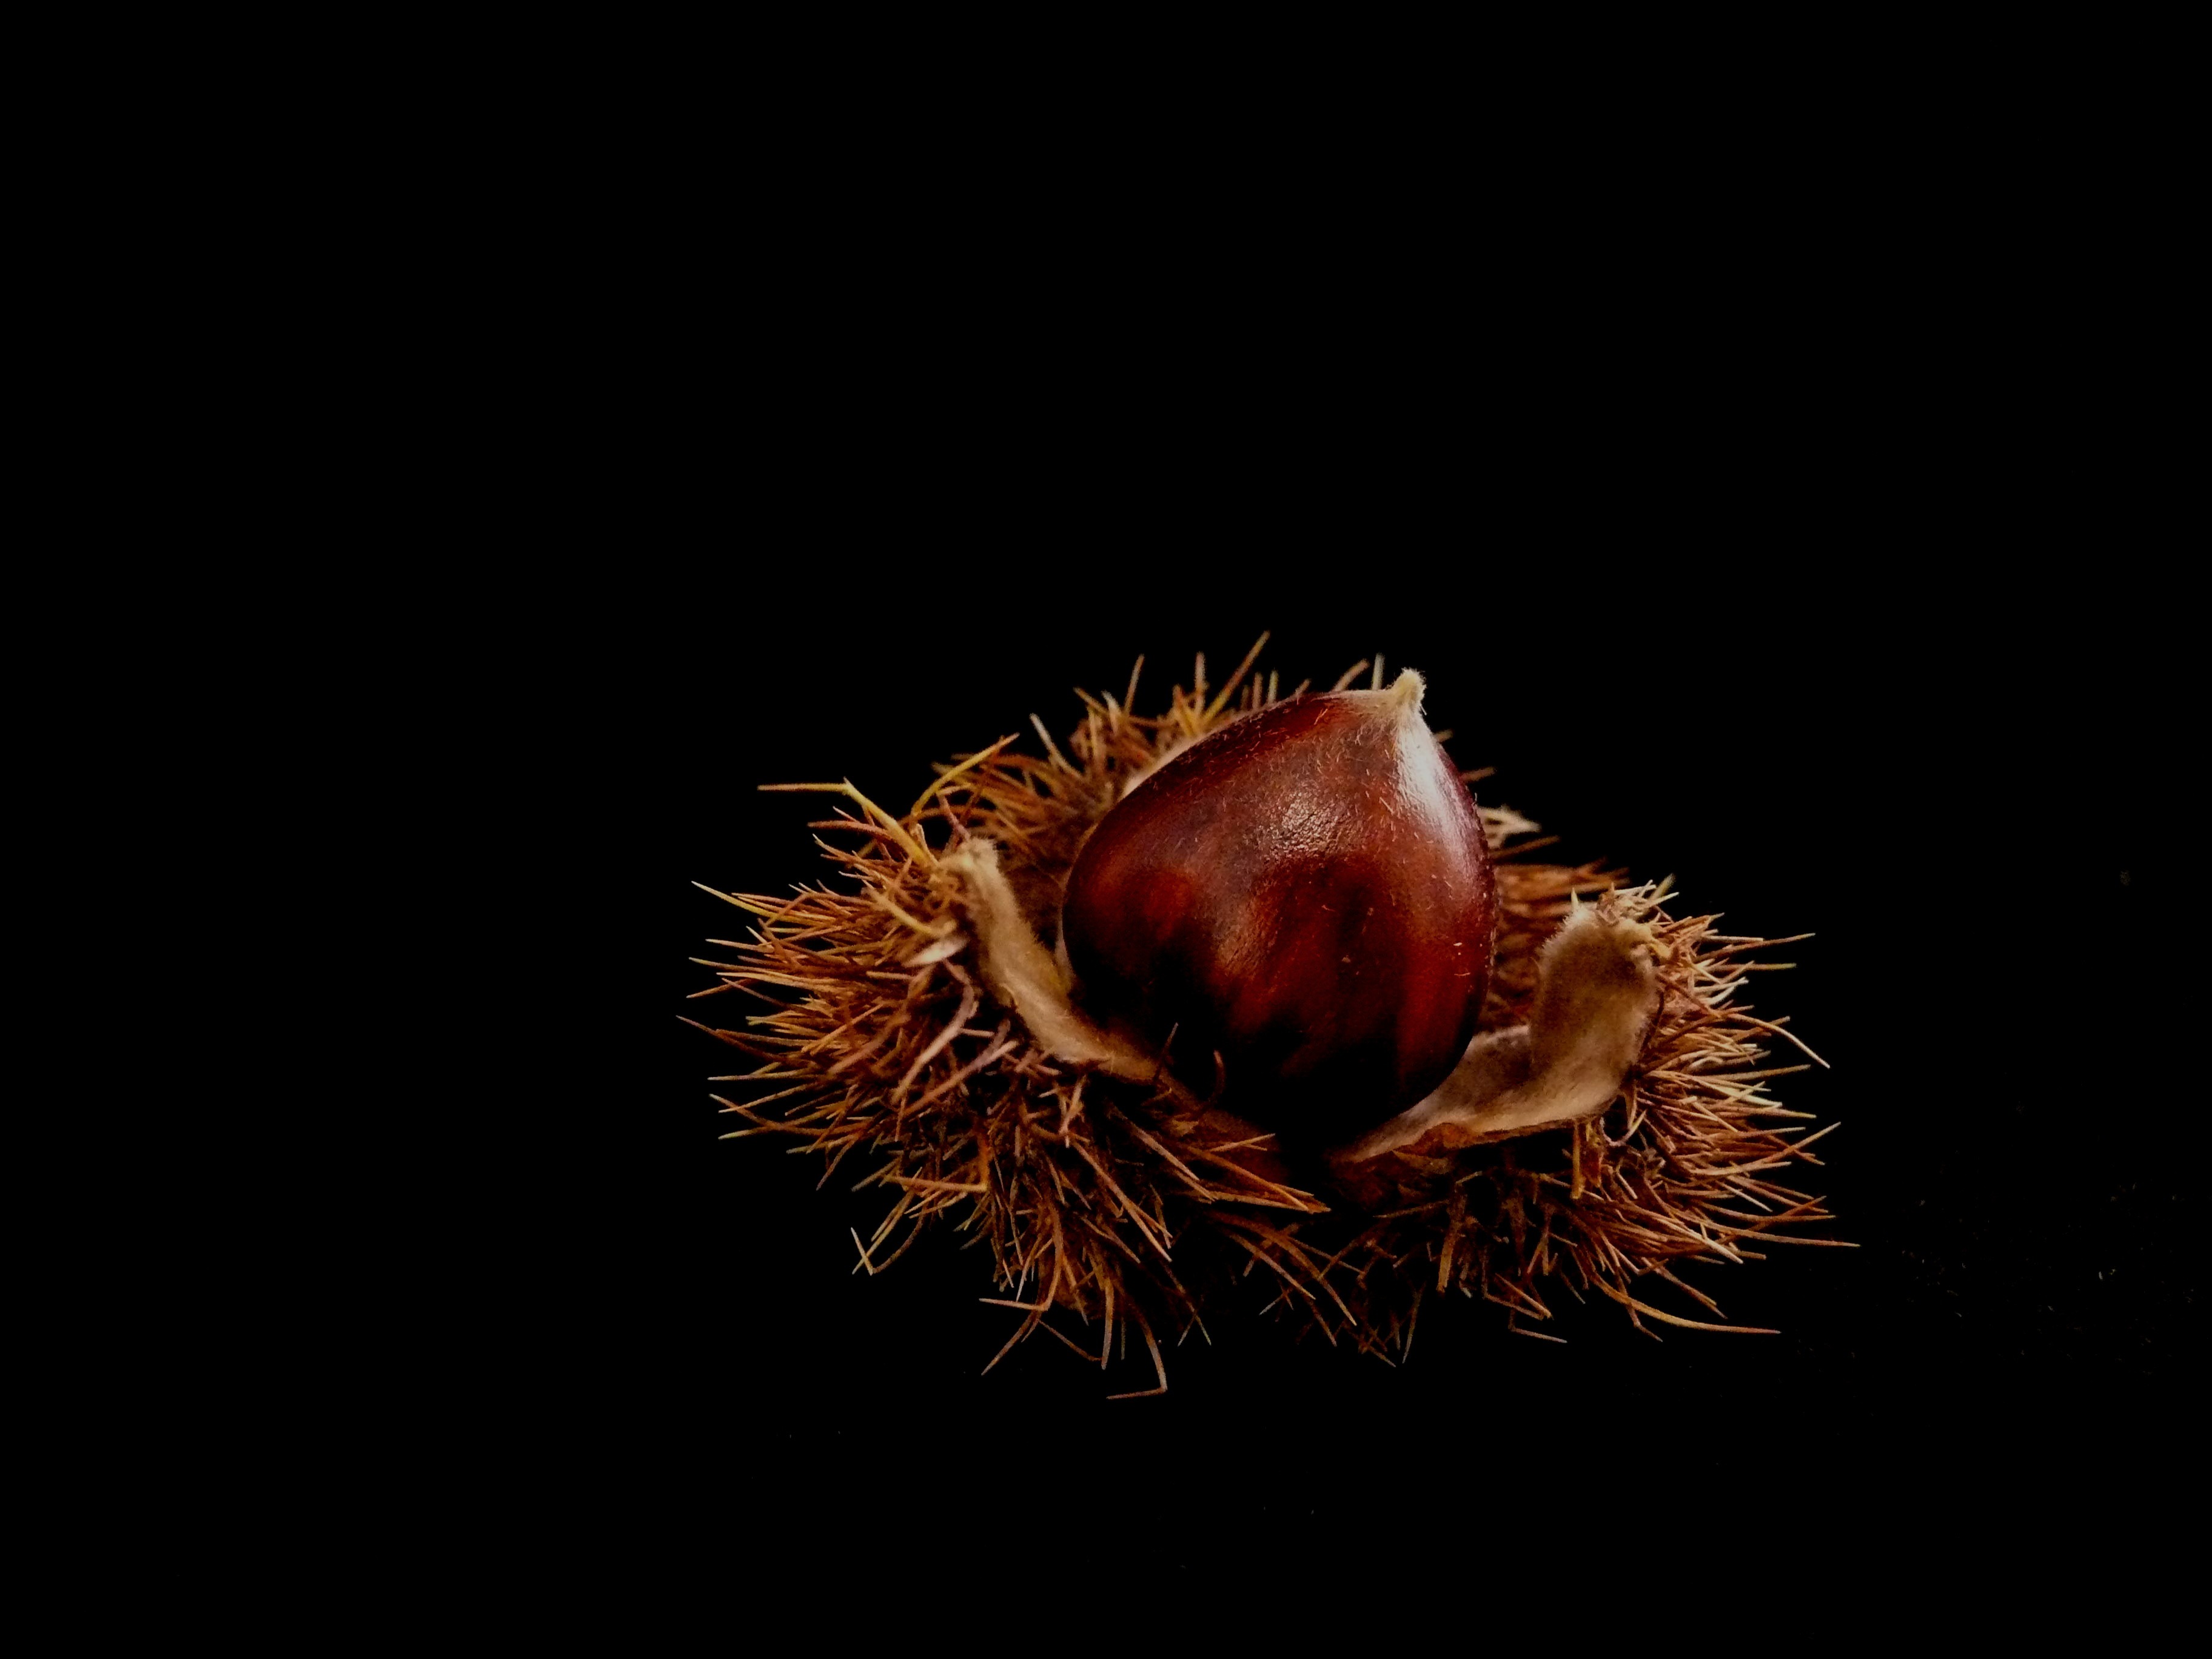
nature, winter, plant, photography, flower, food, produce, autumn, brown, nut, black, flora, invertebrate, close up, chestnut, macro photography